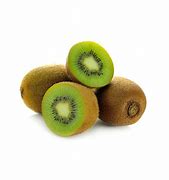
Label: Kiwi